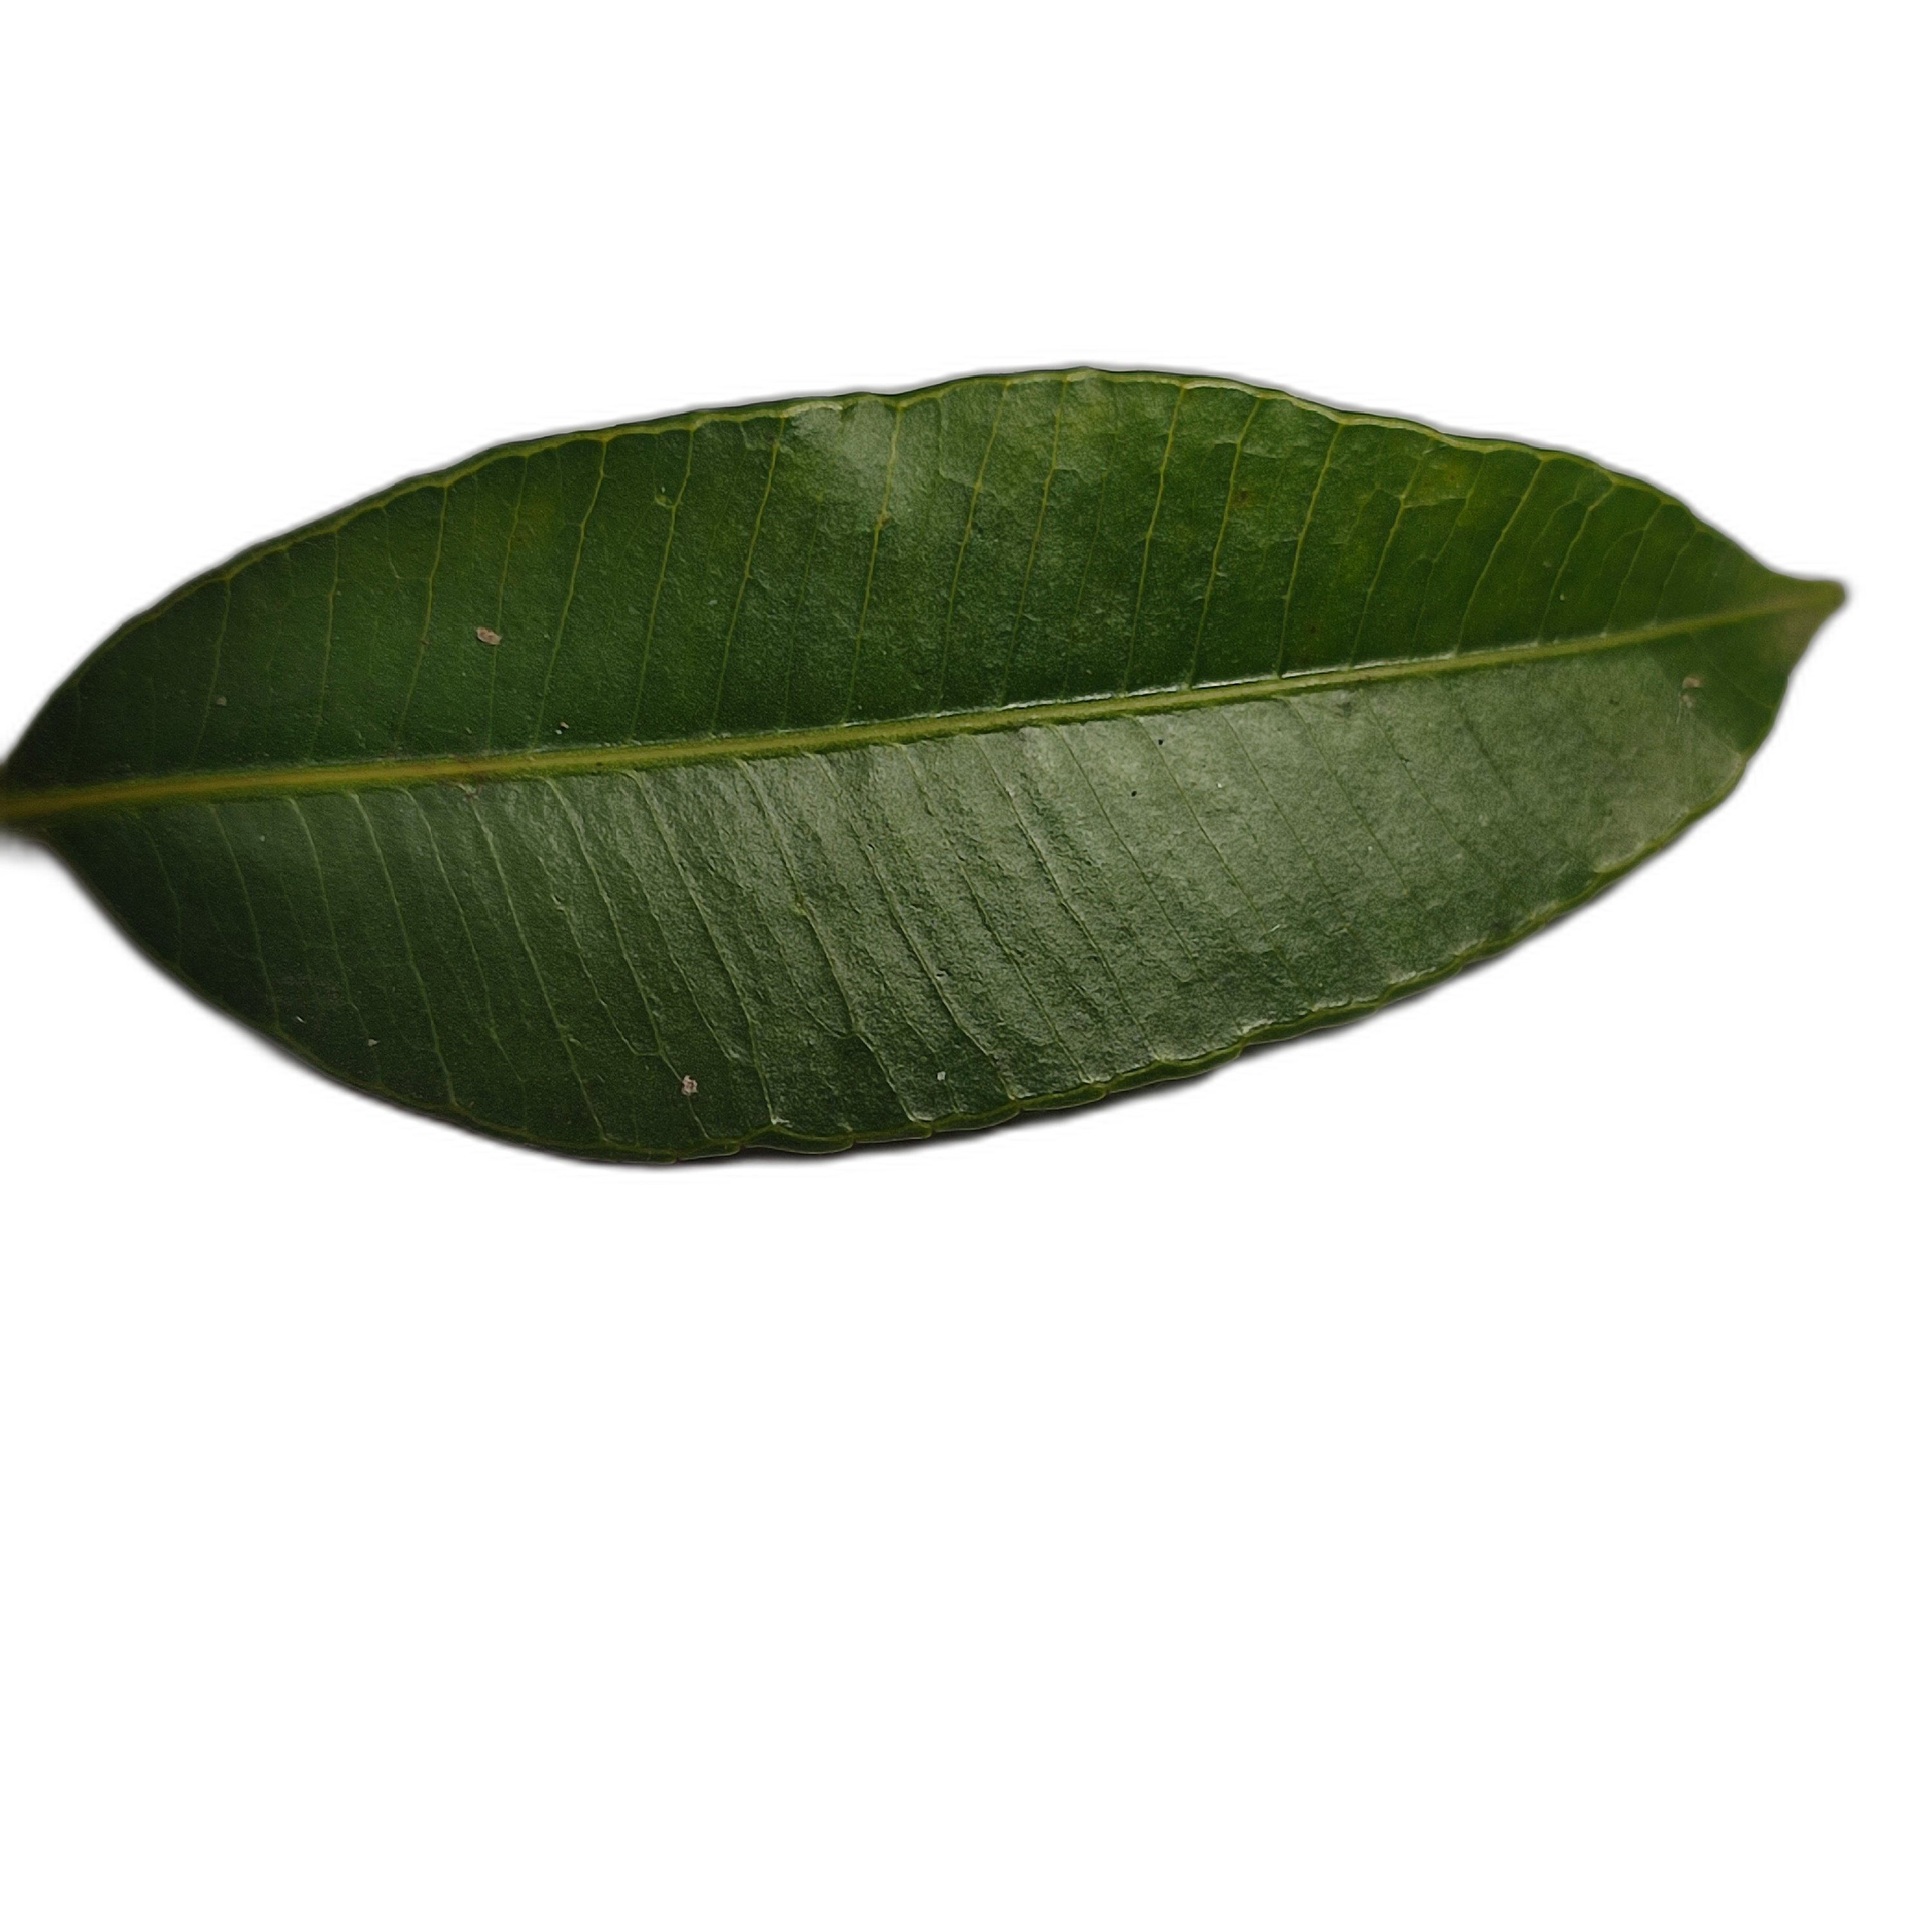
Label: healthy